Sandusky, Ohio

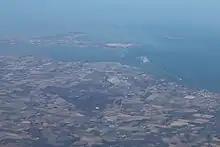
Aerial view in 2021

According to the United States Census Bureau, the city has a total area of , of which is land and is water.